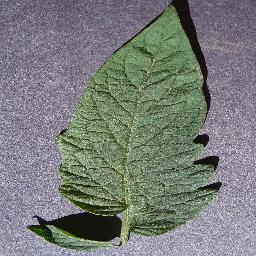
Label: Tomato___healthy